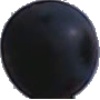
Label: blue_grape